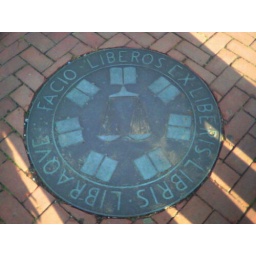
I make free men out of boys by means of books and a balance